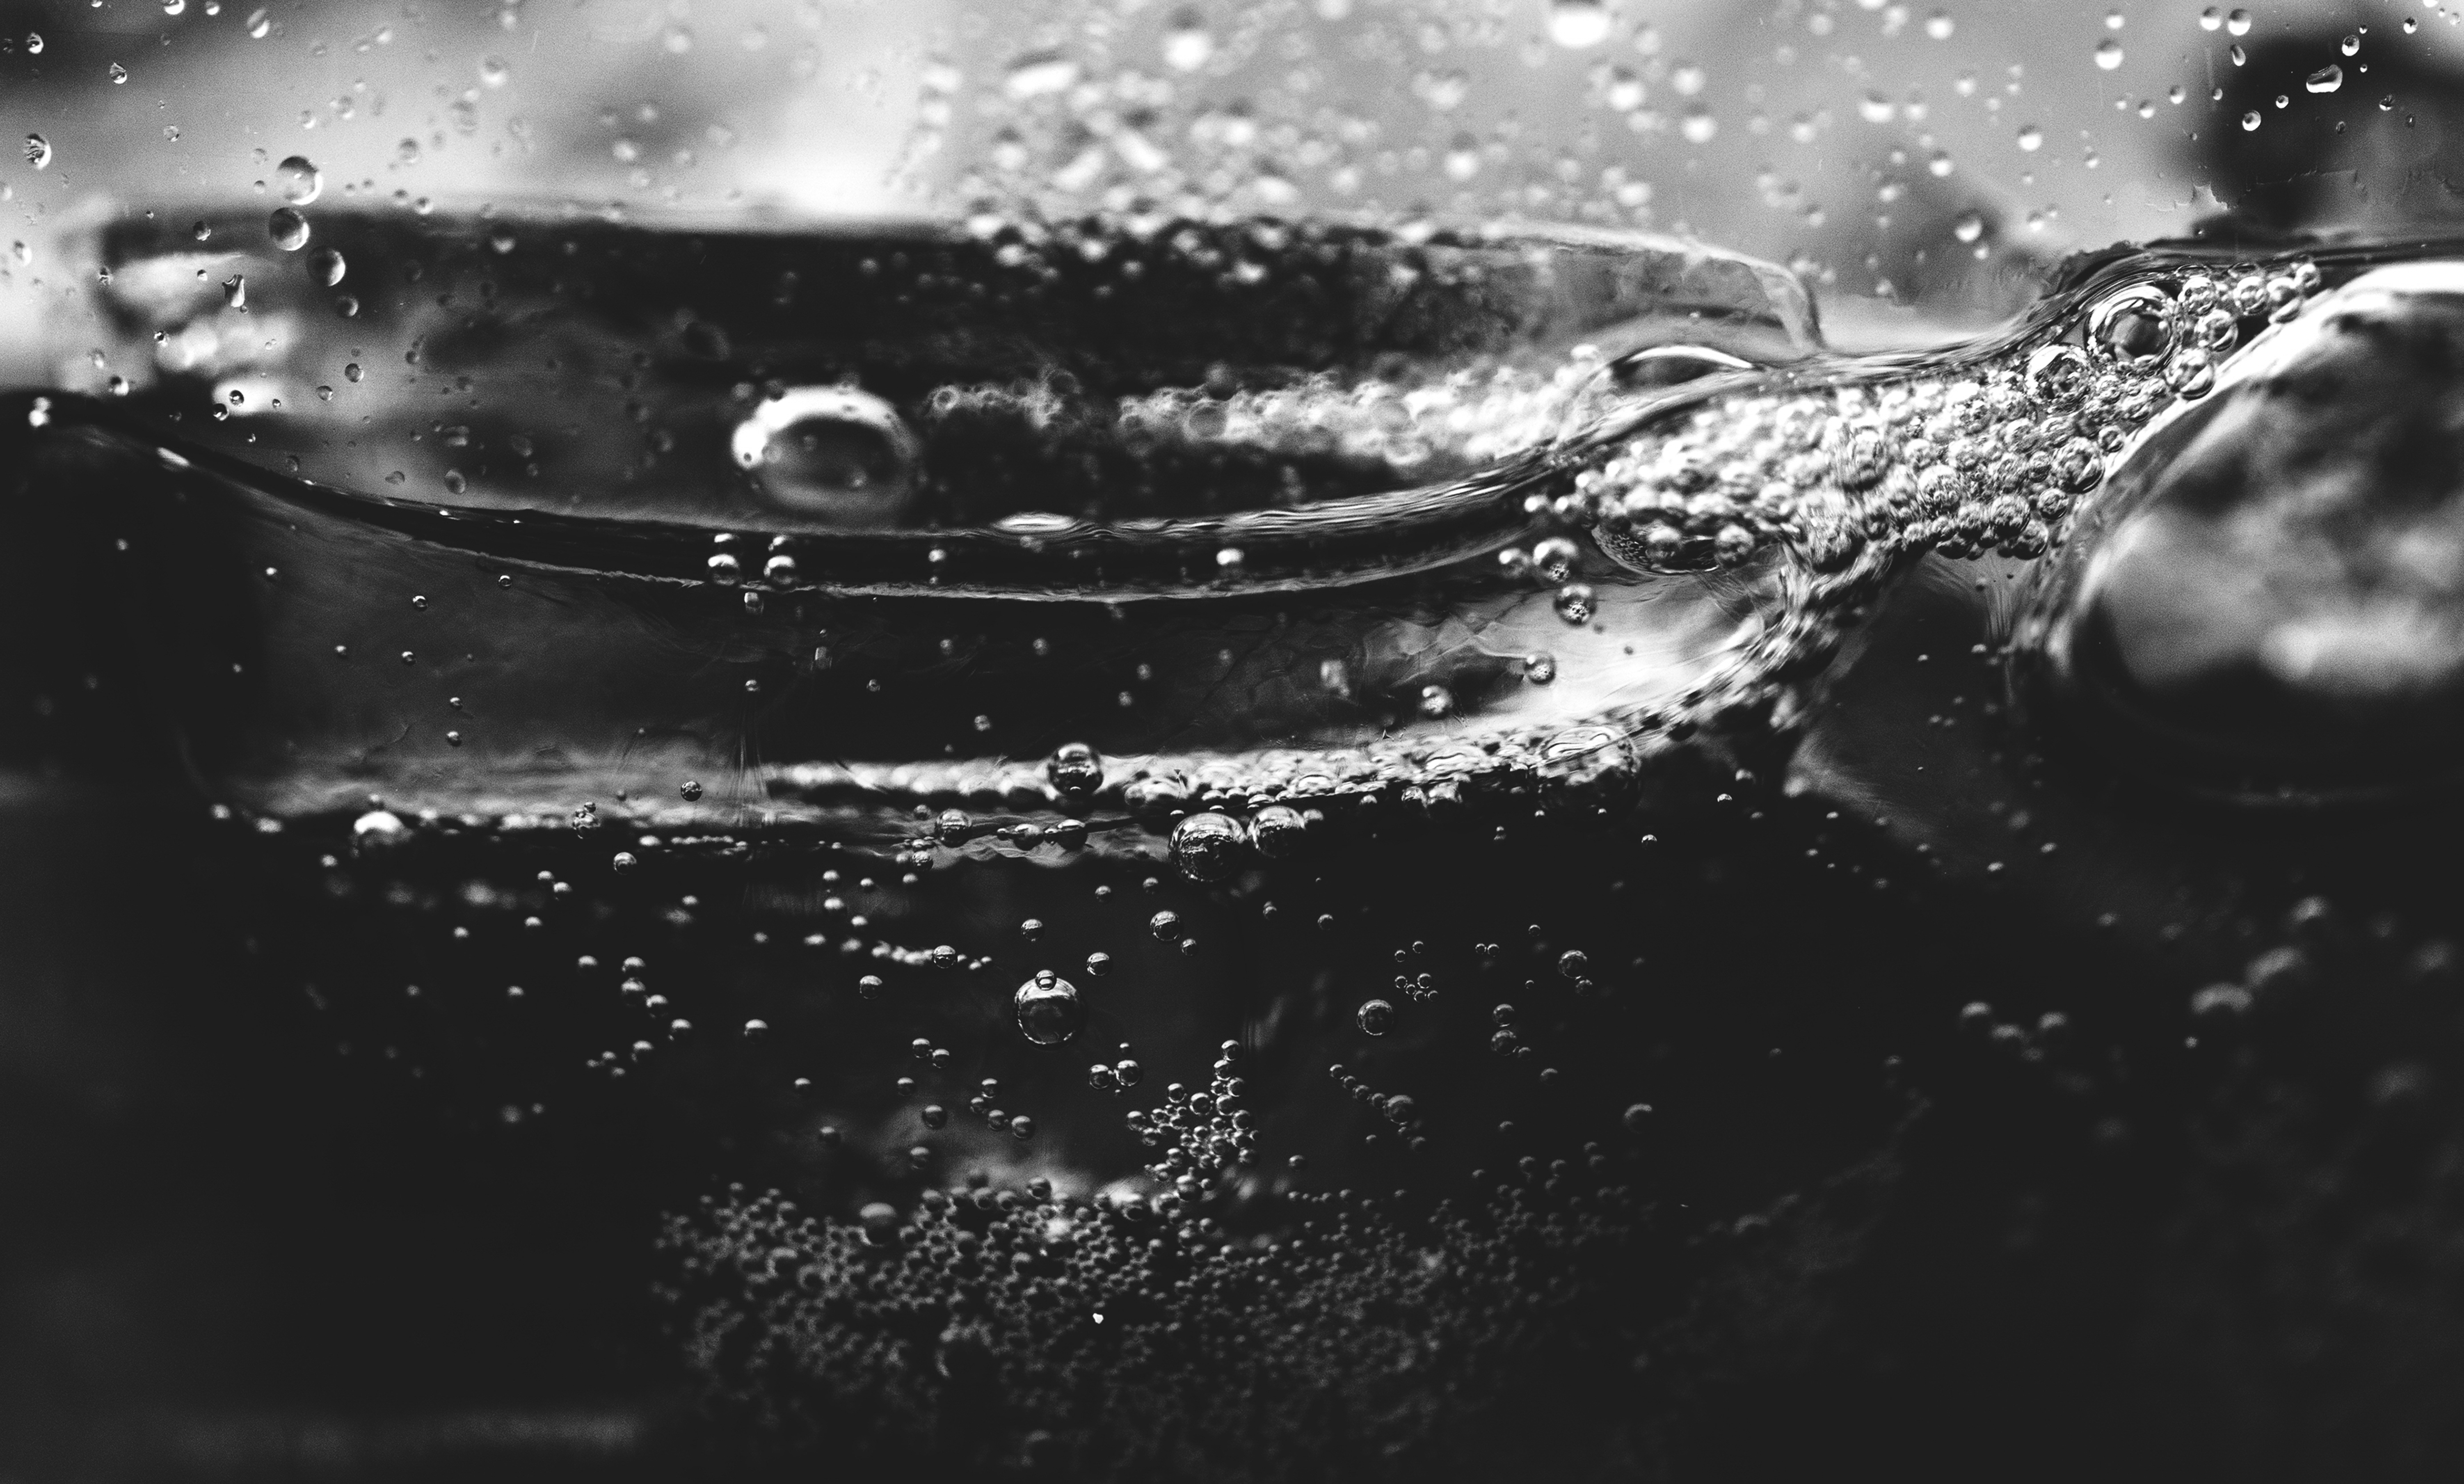
background, beverage, black and white, bubble, caffeine, carbonated, carbonated drink, carbonated water, close up, cola, cold, cold drink, dehydration, drink, drinking, fizz, fizzy, flavored, flavoring, fresh, freshness, glass, grayscale, ice, ice cube, liquid, macro, pop, refreshing, refreshment, soda, soft drink, sparkling water, sugary, tasty, thirst, thirsty, unhealthy, wallpaper, water, drop, monochrome photography, photography, liquid bubble, moisture, still life photography, stock photography, macro photography, monochrome, dew, fluid